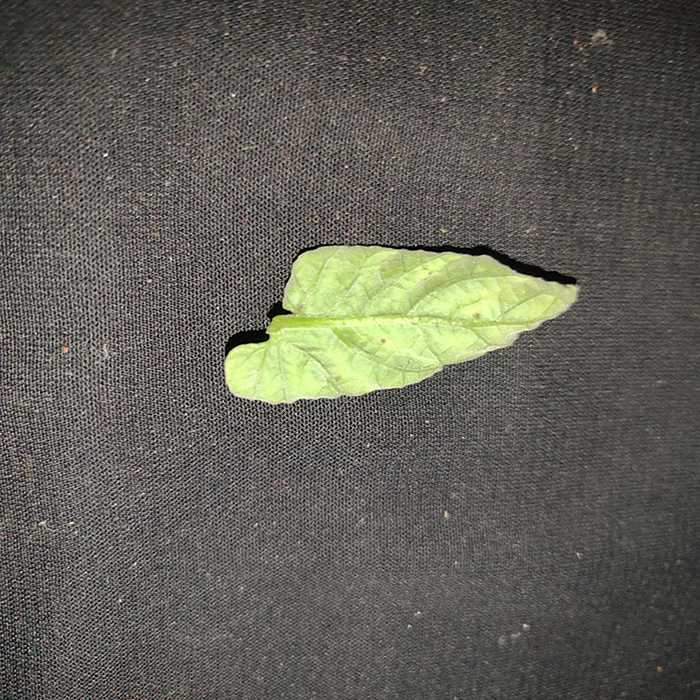
Plant: Tomato
Label: Tomato leaf curl virus